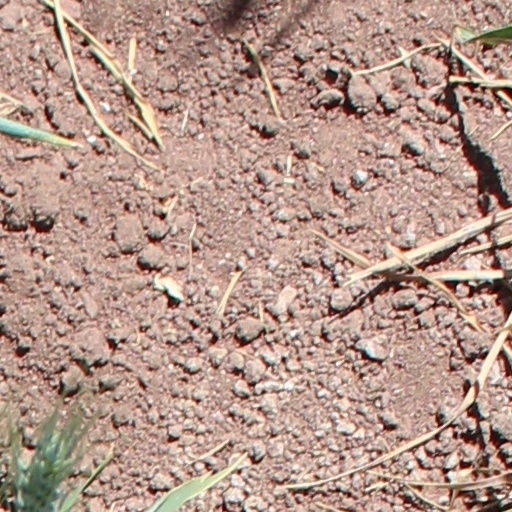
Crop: wheat